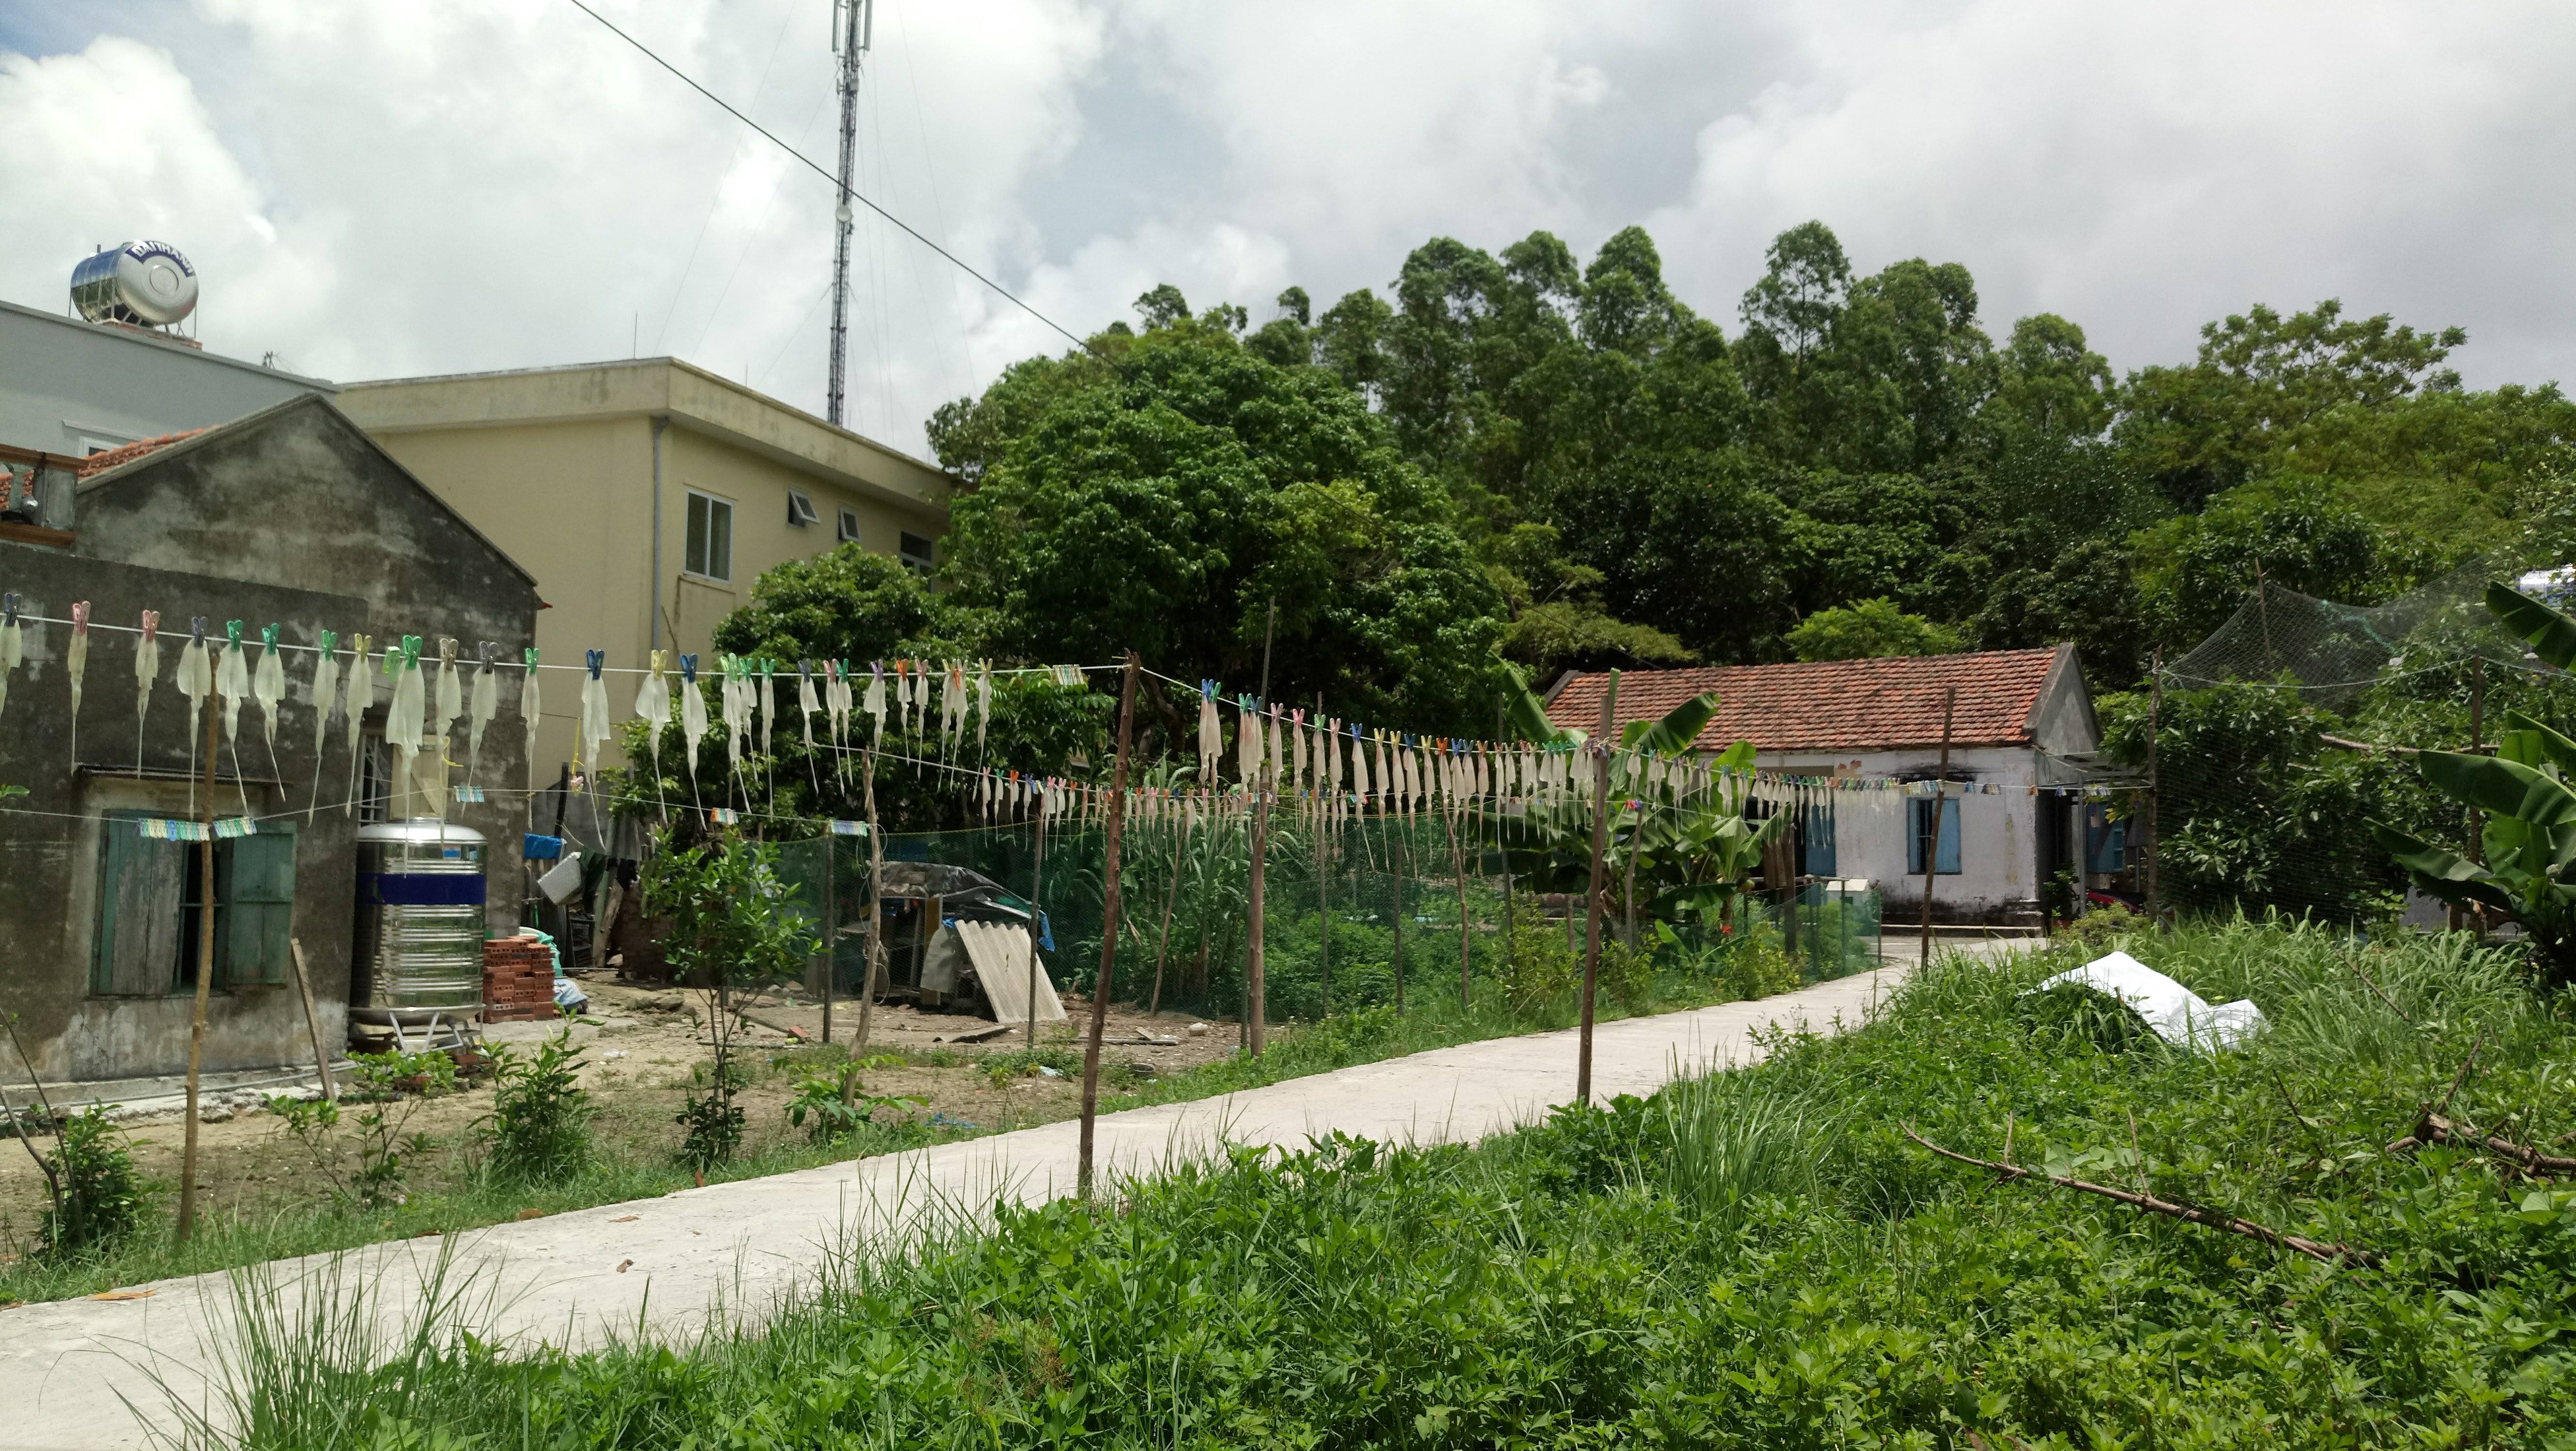
nature, property, vegetation, residential area, house, land lot, real estate, building, neighbourhood, rural area, adaptation, hill station, architecture, home, plant, garden, cottage, yard, village, suburb